The Last Princess (film)

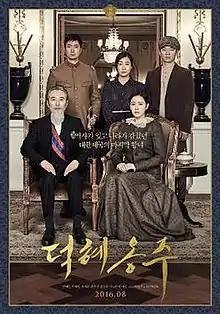
Theatrical release poster

The Last Princess is a 2016 South Korean period drama film directed by Hur Jin-ho with a screenplay by Hur Gin-ho, Choi Gun-ho, Lee Han-eol, and Seo Yoo-min, based on the best-selling novel by Kwon Bi-young. It stars Son Ye-jin as Princess Deokhye, the last princess of the Joseon period. The film depicts Princess Deokhye's life in Japan after she was forced to move there at age 13 by the Imperial Japanese government, and her attempts to return to Korea.